Roy Wales

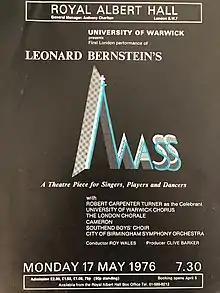
Flyer for London Premiere of Bernstein's "Mass" 17 May 1976 Royal Albert Hall

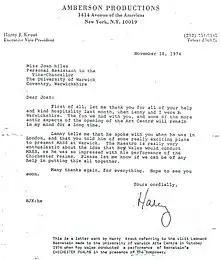
This letter concerns the proposal for the University of Warwick to present the UK Premiere of Bernstein's MASS.

Wales received personal permission from Leonard Bernstein to give the UK Premiere of his Bernstein "Mass" in Coventry Theatre on 16 May and the Royal Albert Hall on 17 May 1976. Performers included the City of Birmingham Symphony Orchestra, London Chorale, Cycles Dance Company, The London Chorale and University of Warwick Chorus.